Crouch End Hill

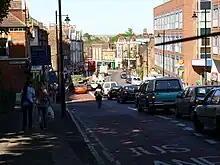
Crouch End Hill

Crouch End Hill is a street in north London, England, running between Crouch End and Hornsey Rise in the boroughs of Haringey and Islington. It is not to be confused with 'Crouch Hill" which runs between Crouch End and Stroud Green. The two roads meet at a "Y" junction in Crouch End and together the two routes constitute the southern access to Crouch End Broadway.